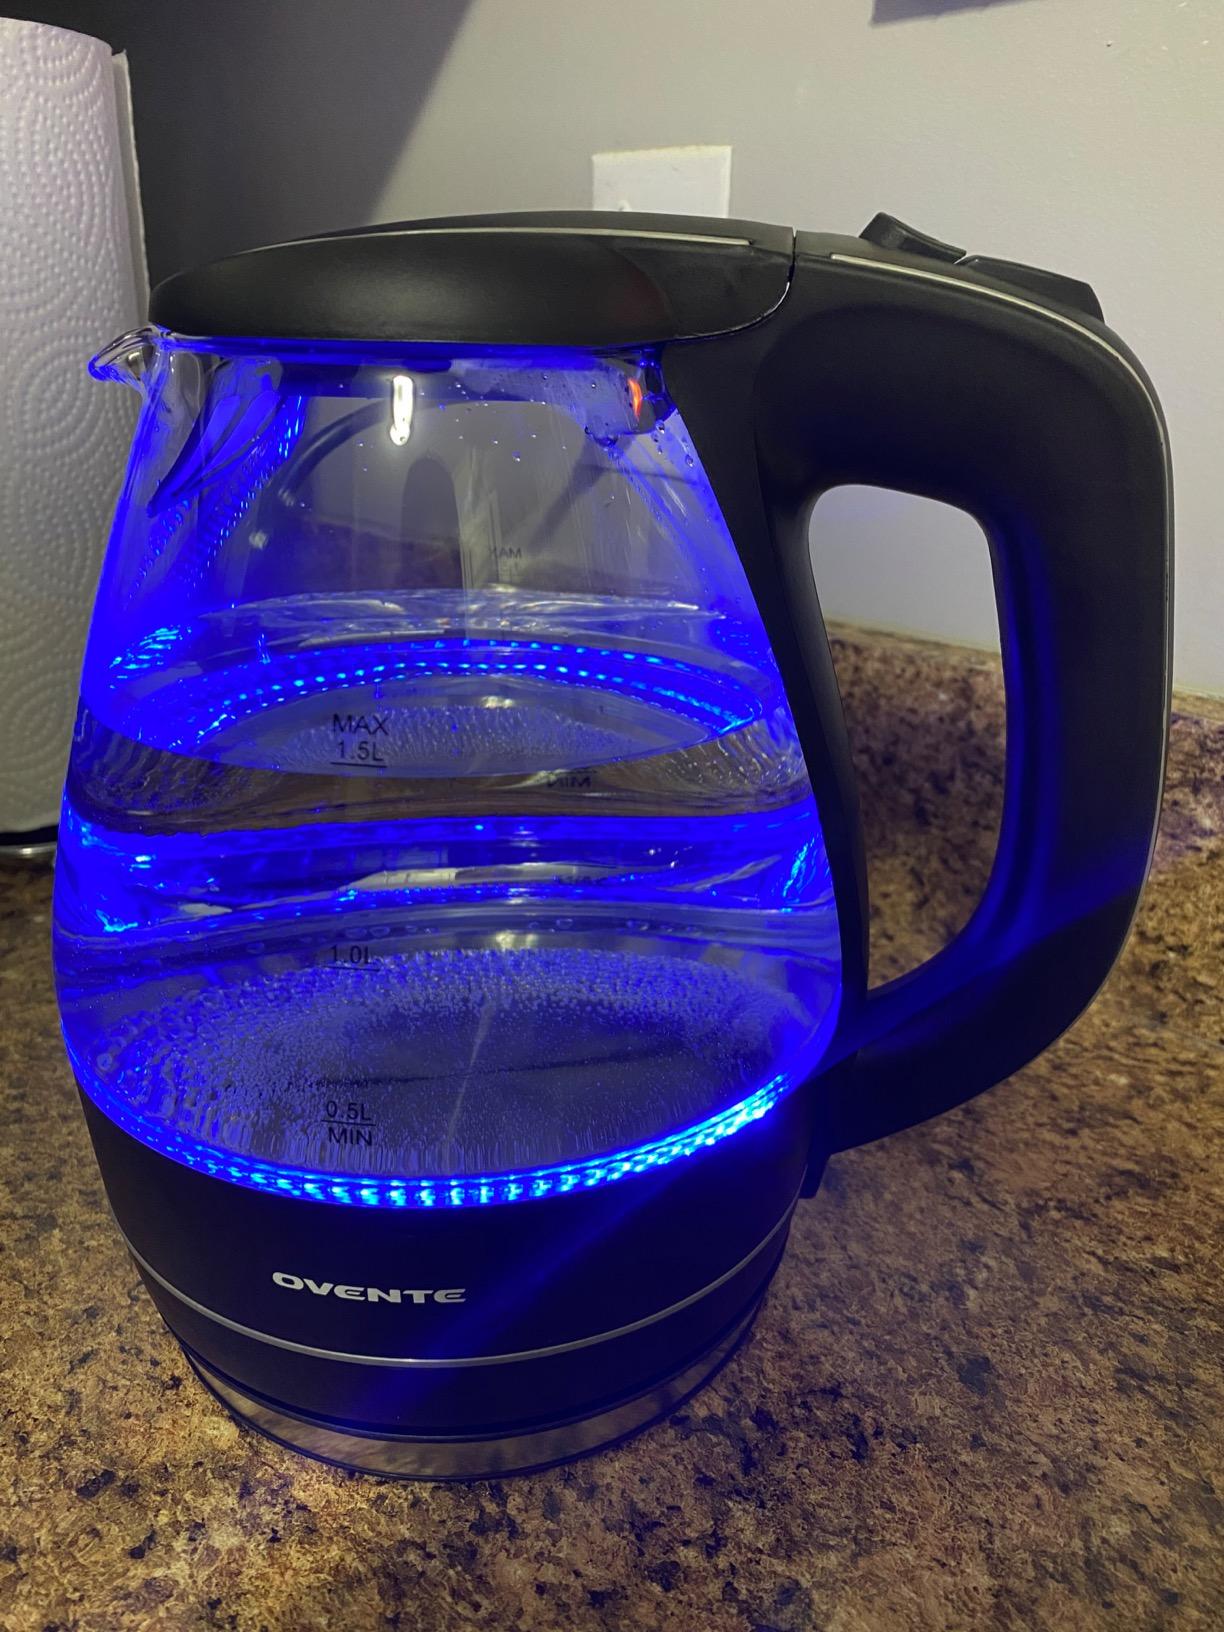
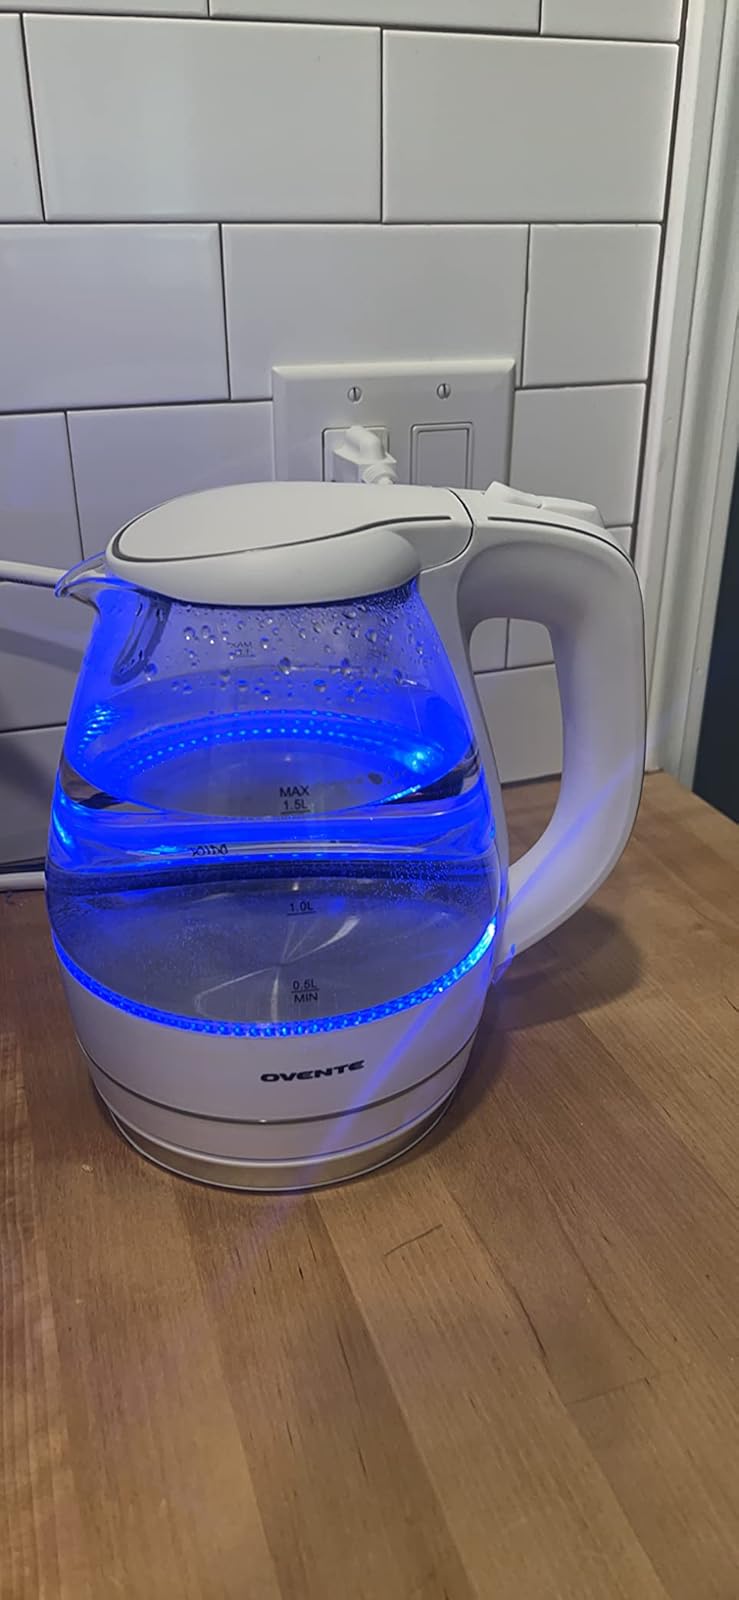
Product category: items_kettle
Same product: no